Andrew Porter (Civil War general)

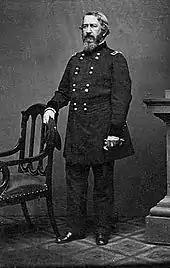

On the outbreak of the Civil War he was serving as a colonel of the 16th U.S. Infantry. He was appointed as a brigadier general in May 1861, and commanded the 1st Brigade, 2nd Division at First Battle of Bull Run. He served as Provost Marshal of the District of Columbia, and was then appointed as Provost Marshal General of the Army of the Potomac in the Peninsula Campaign. In April 1864 he mustered out for health reasons.